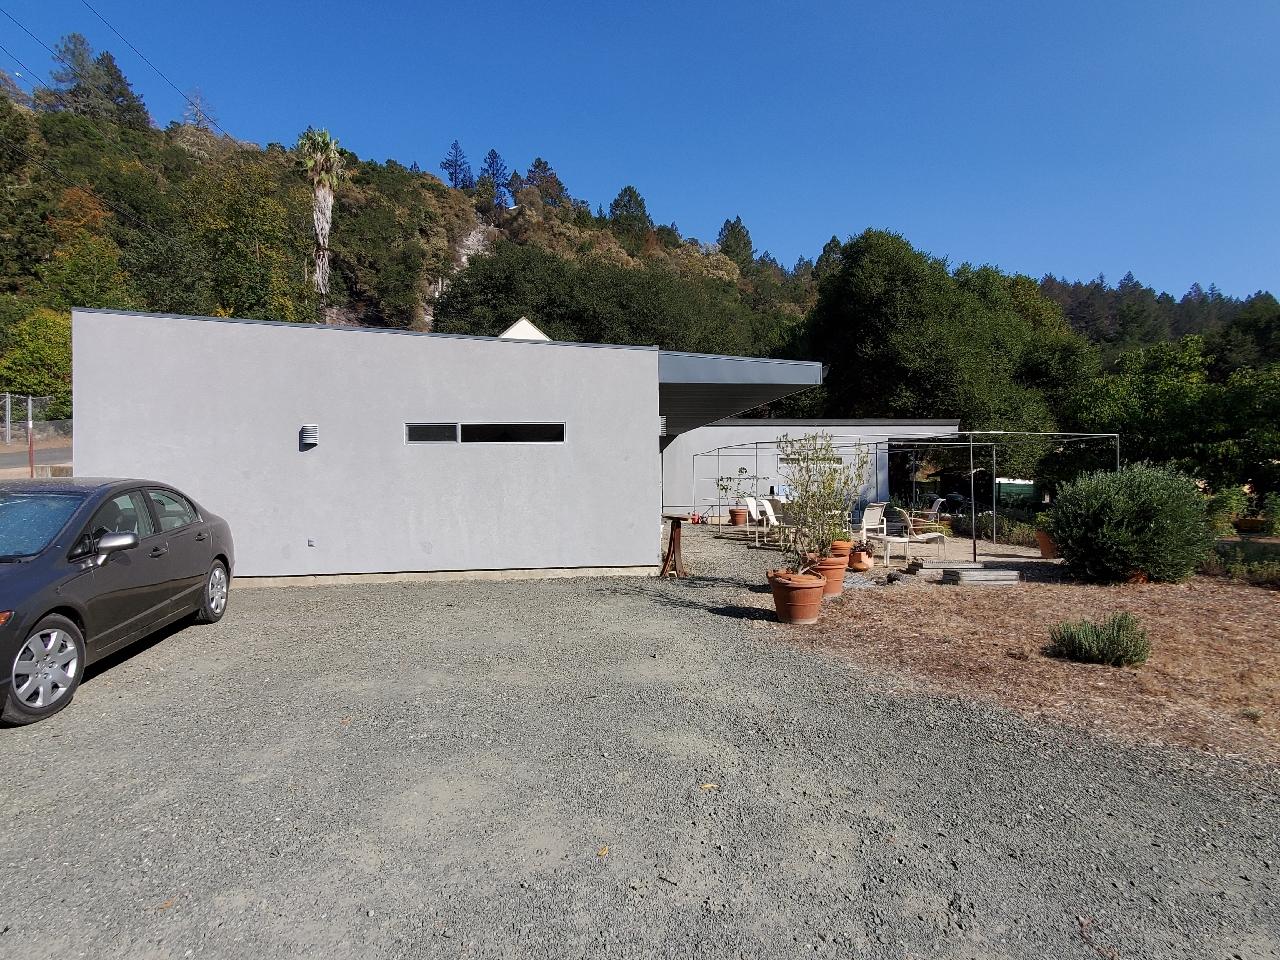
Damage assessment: no_damage